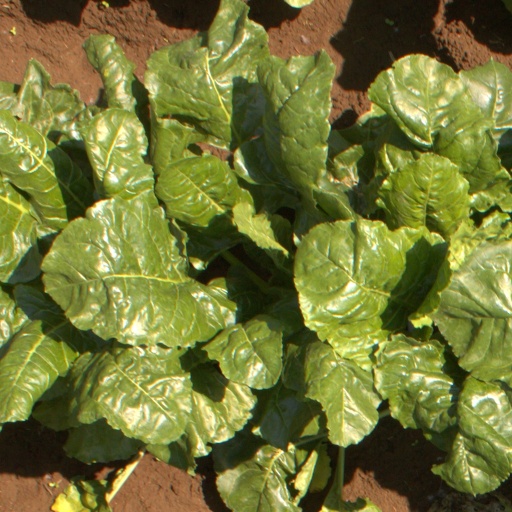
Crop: sugar beet